Energica Ego

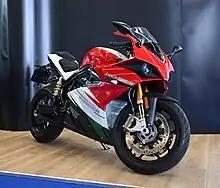
Energica Ego at Fully Charged in 2022

An electric motorcycle class (MotoE) was added as a support to Grand Prix motorcycle racing from 2019. It is a single make class, unlike the other class races which are between different manufacturers. A performance oriented model Ego Corsa is used for MotoE.